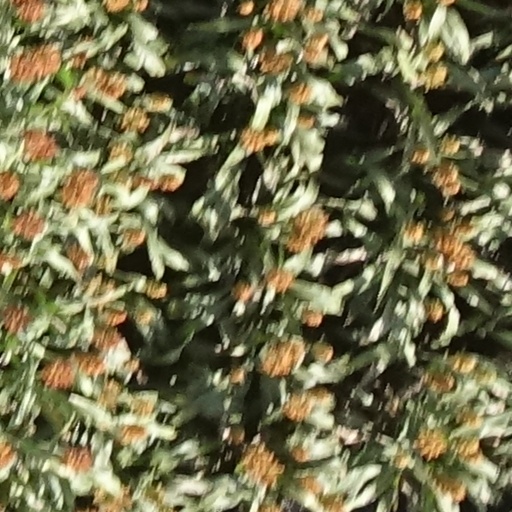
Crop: sorghum